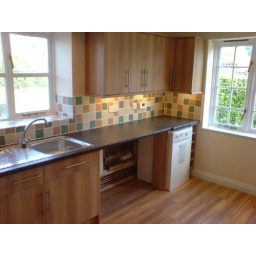
New kitchen created by moving the bathroom upstairs all works by us